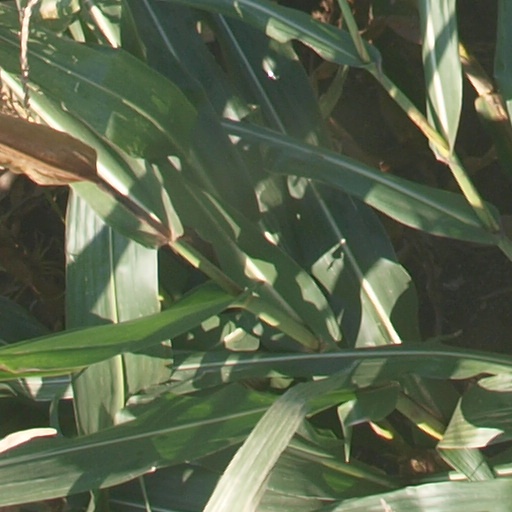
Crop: maize; corn